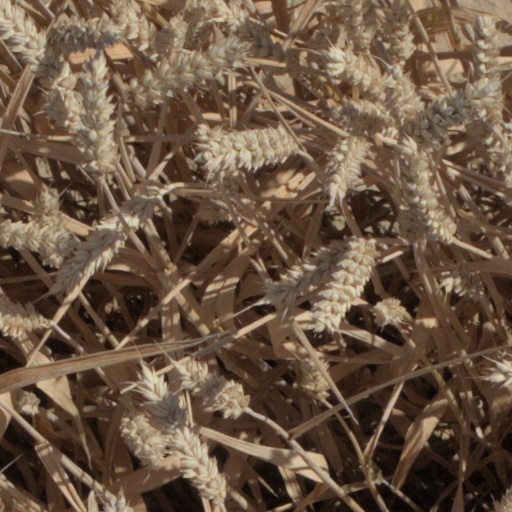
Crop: wheat